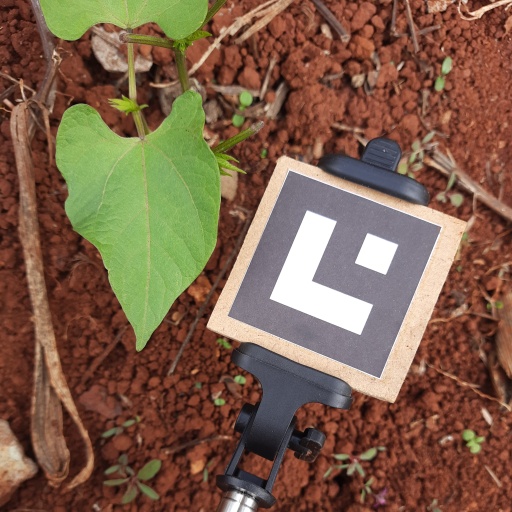
Observations: wavy surface, no eating holes, under cloudy sky